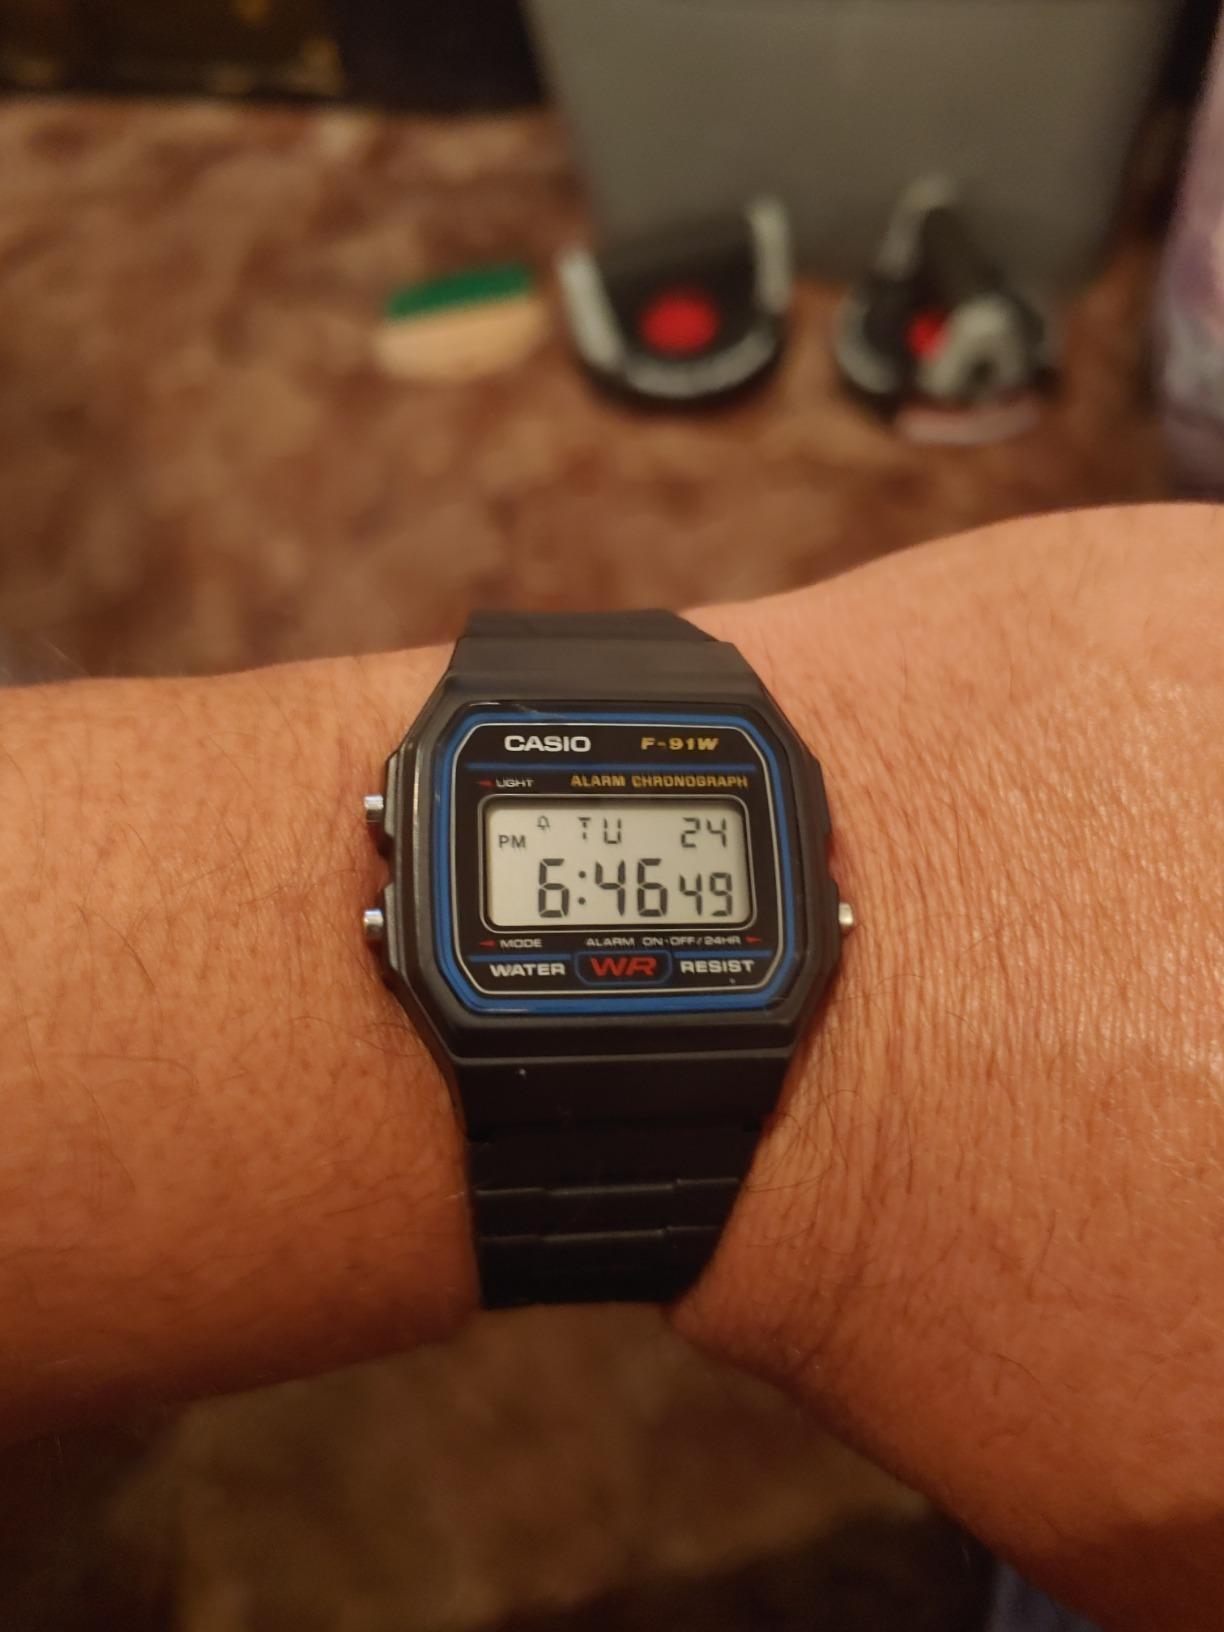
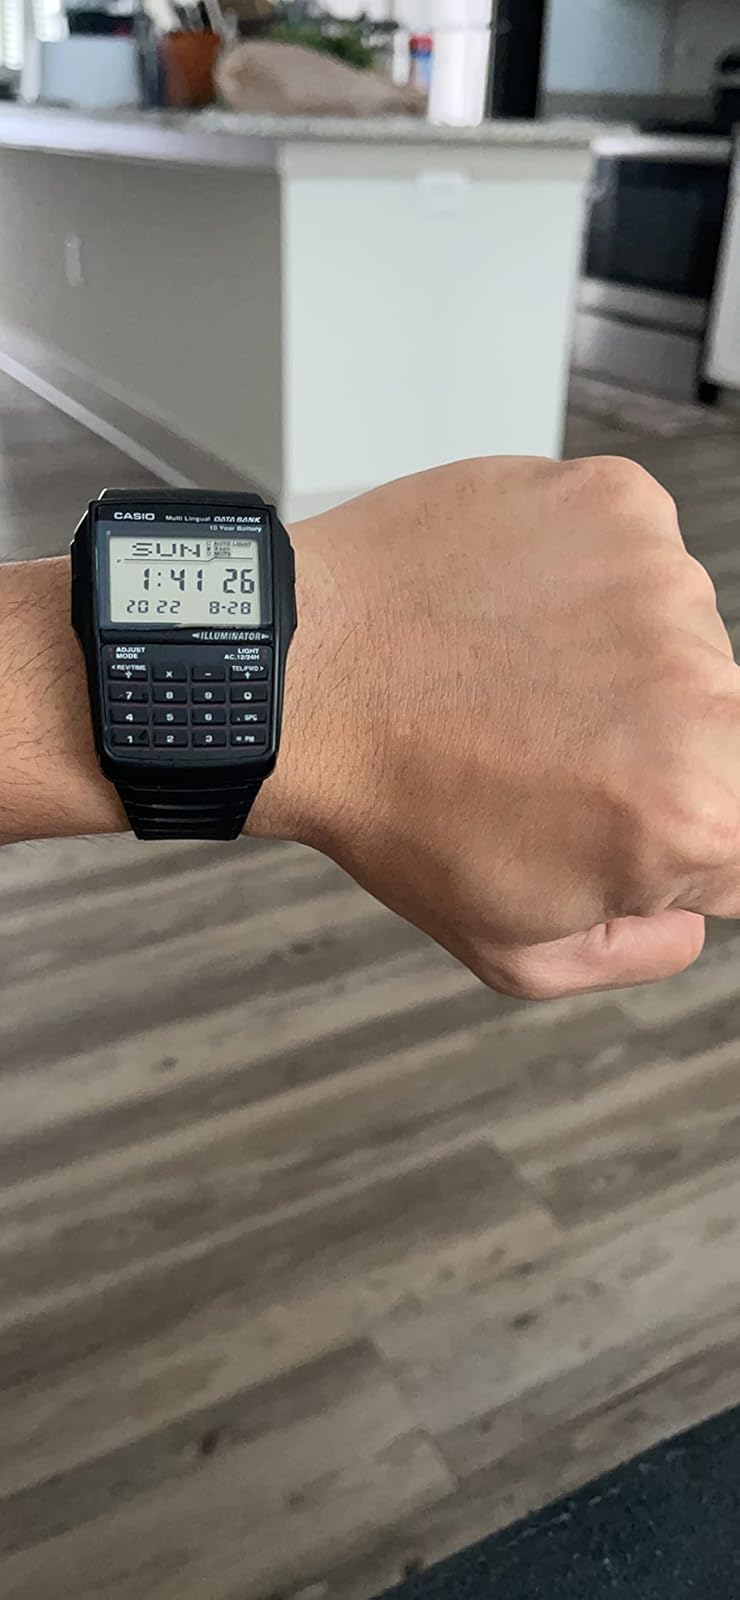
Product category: accessories_watch
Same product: no